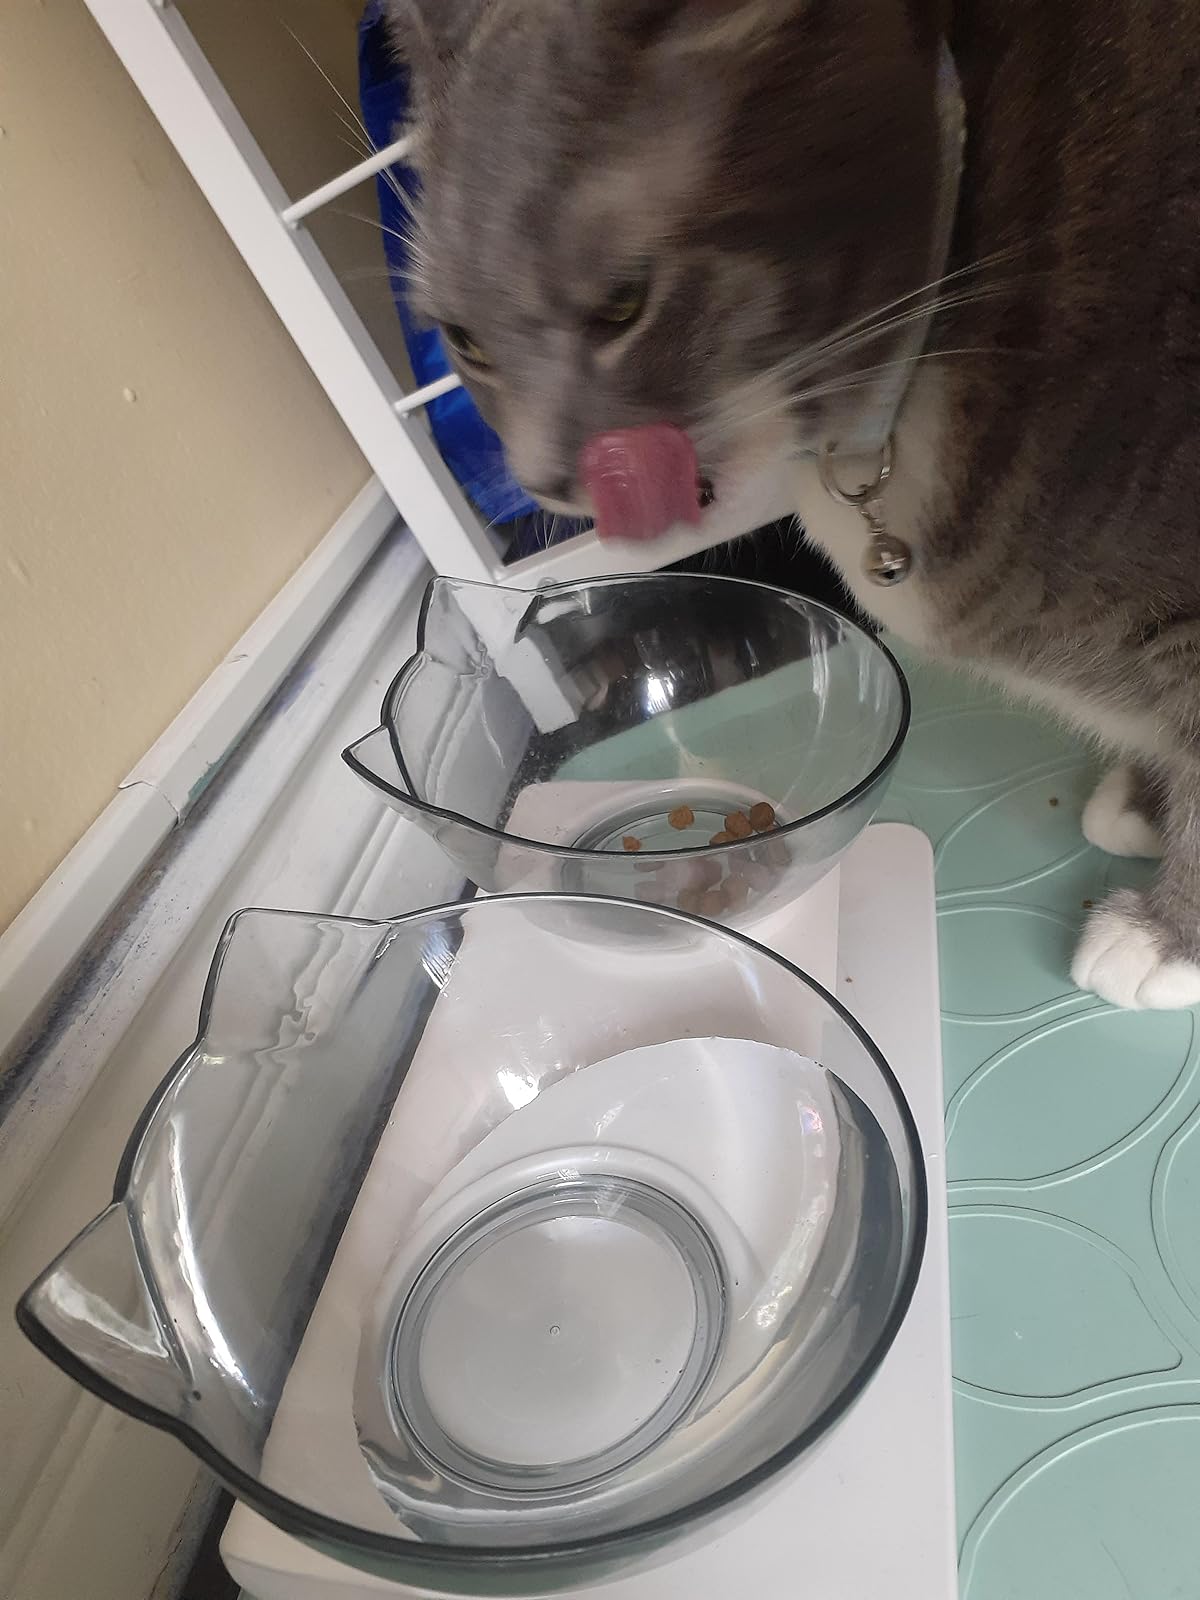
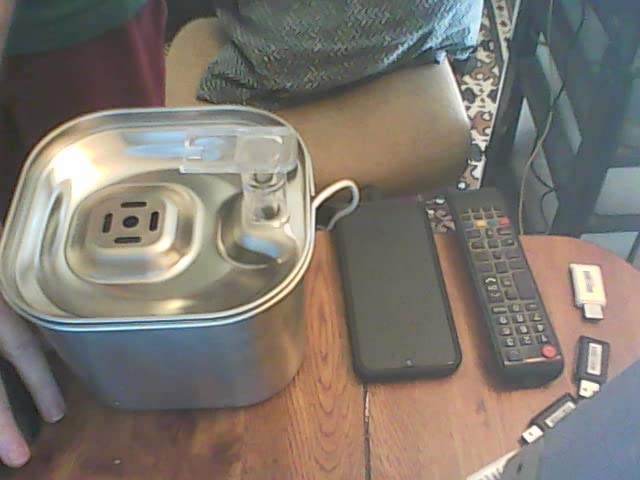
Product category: items_bowl
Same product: no